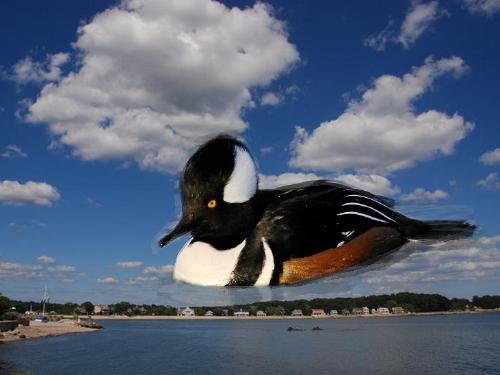
Bird species: Hooded_Merganser
Bird type: waterbird
Background: water